Arthur Vincent (rugby union)

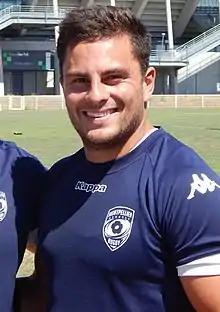

Arthur Vincent (born 30 September 1999) is a French professional rugby union player. His position is centre and he currently plays for Montpellier in the Top 14.